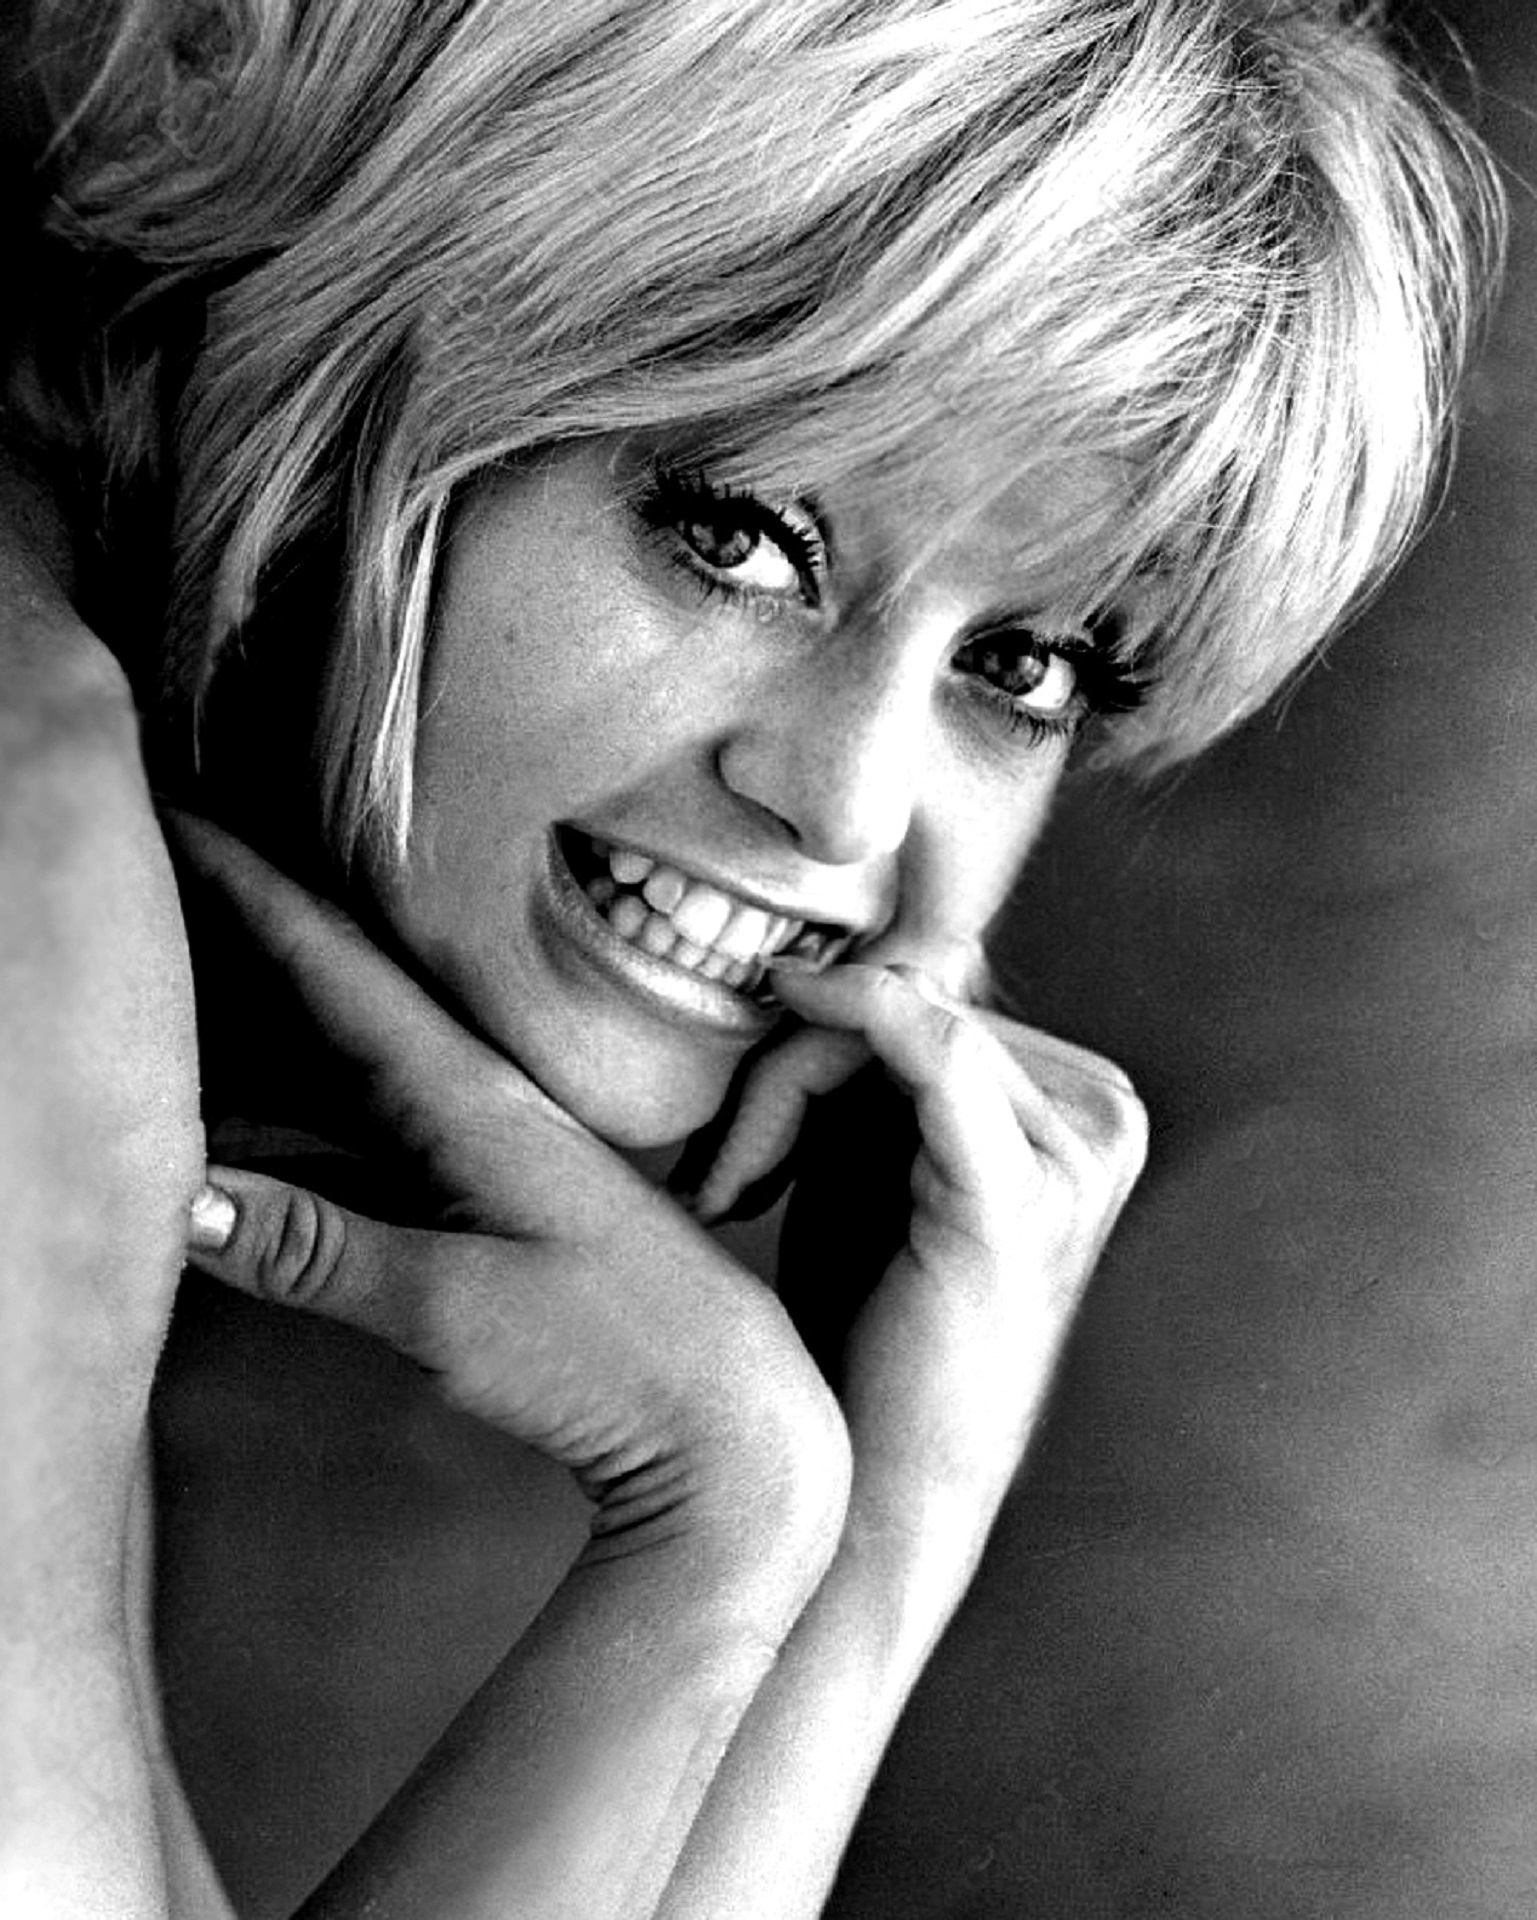
person, black and white, woman, hair, white, photography, retro, hollywood, singer, portrait, model, television, tv, black, monochrome, lady, facial expression, smile, mouth, close up, face, eye, head, beauty, cinema, organ, emotion, celebrity, movies, actress, comedy, photo shoot, producer, sense, monochrome photography, portrait photography, art model, motion pictures, film director, goldie hawn, laugh in